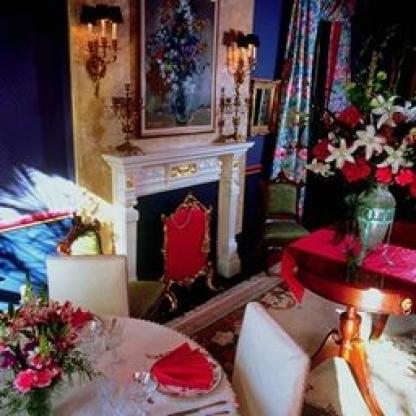
Scene: Indoor